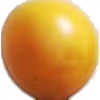
Label: Cherry Wax Yellow 1